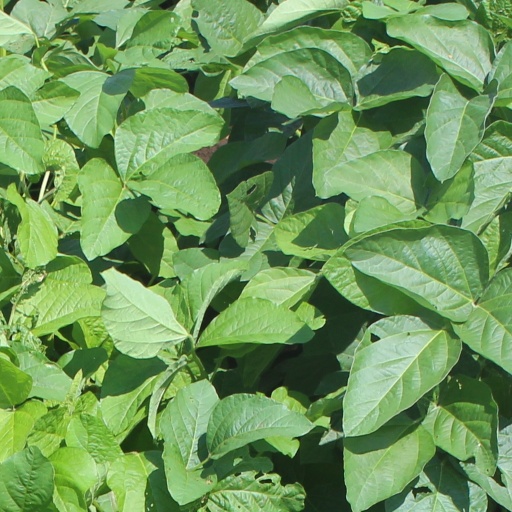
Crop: soybean